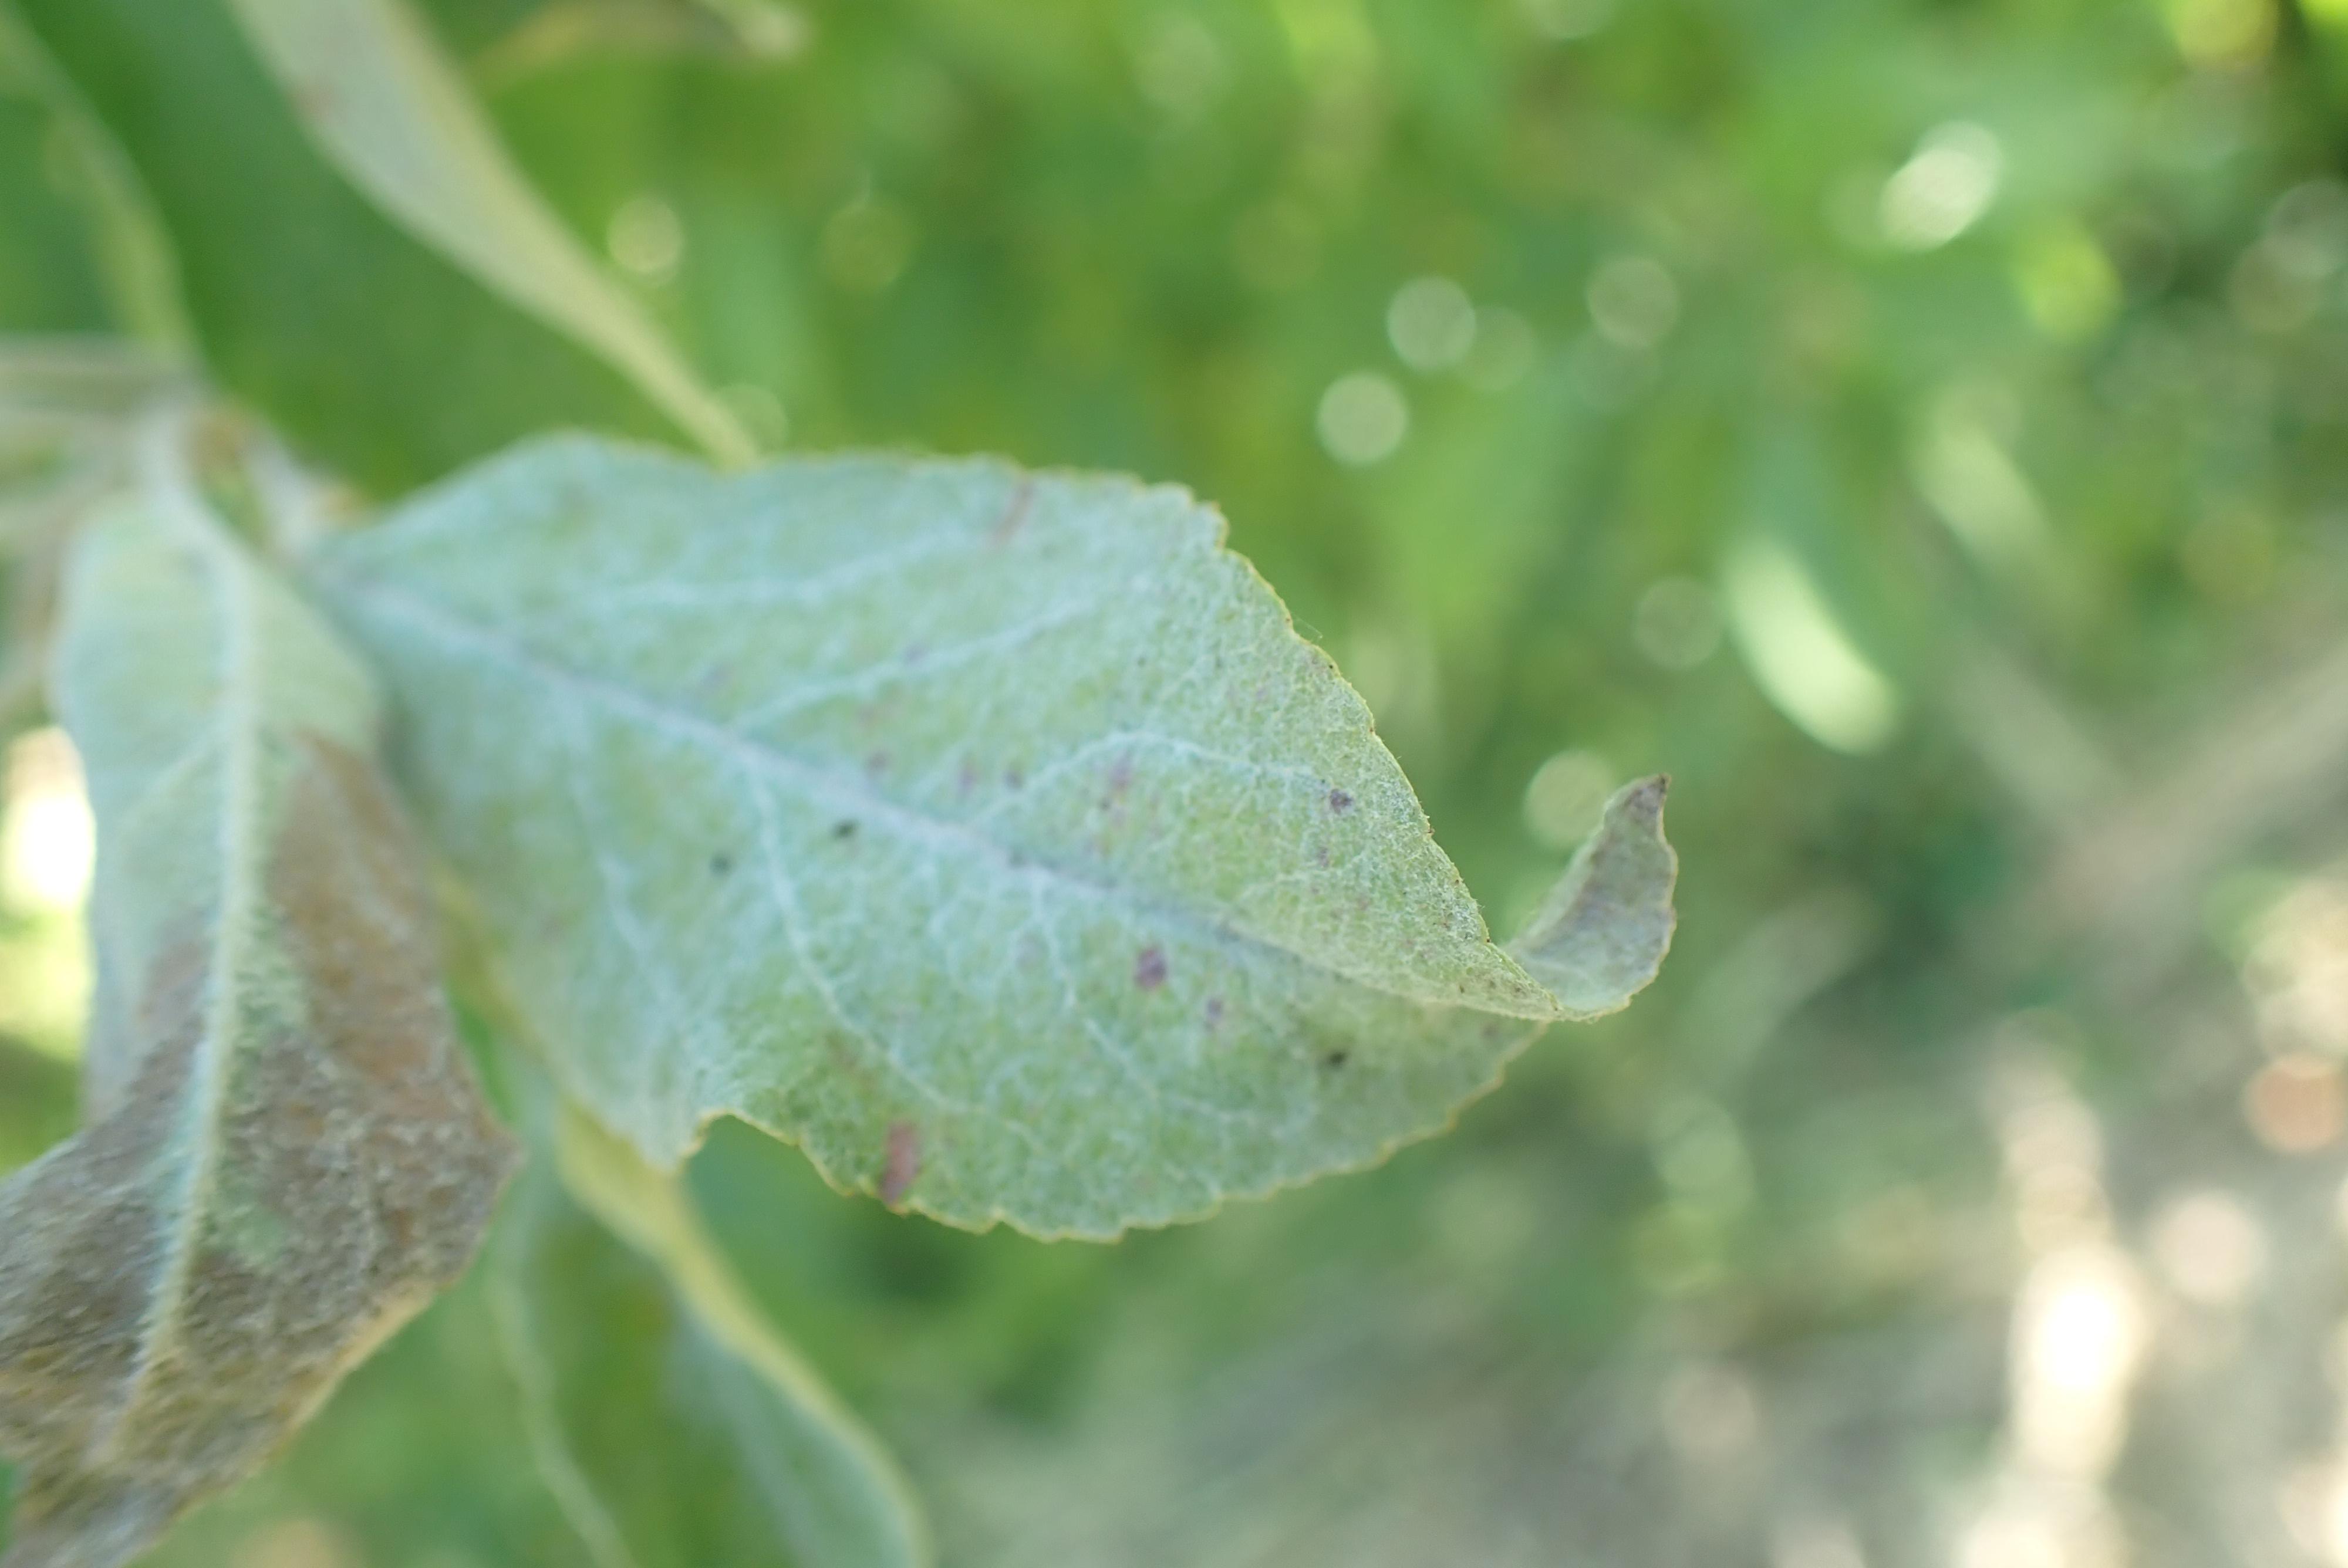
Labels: powdery_mildew